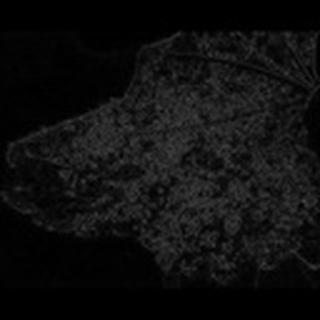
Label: cotton_aphids